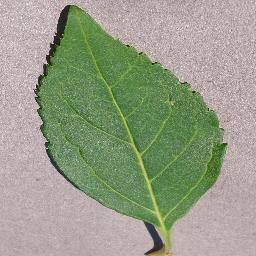
Label: Cherry___healthy